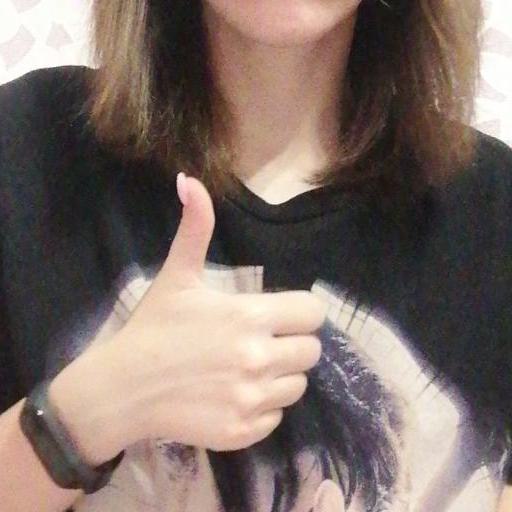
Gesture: like